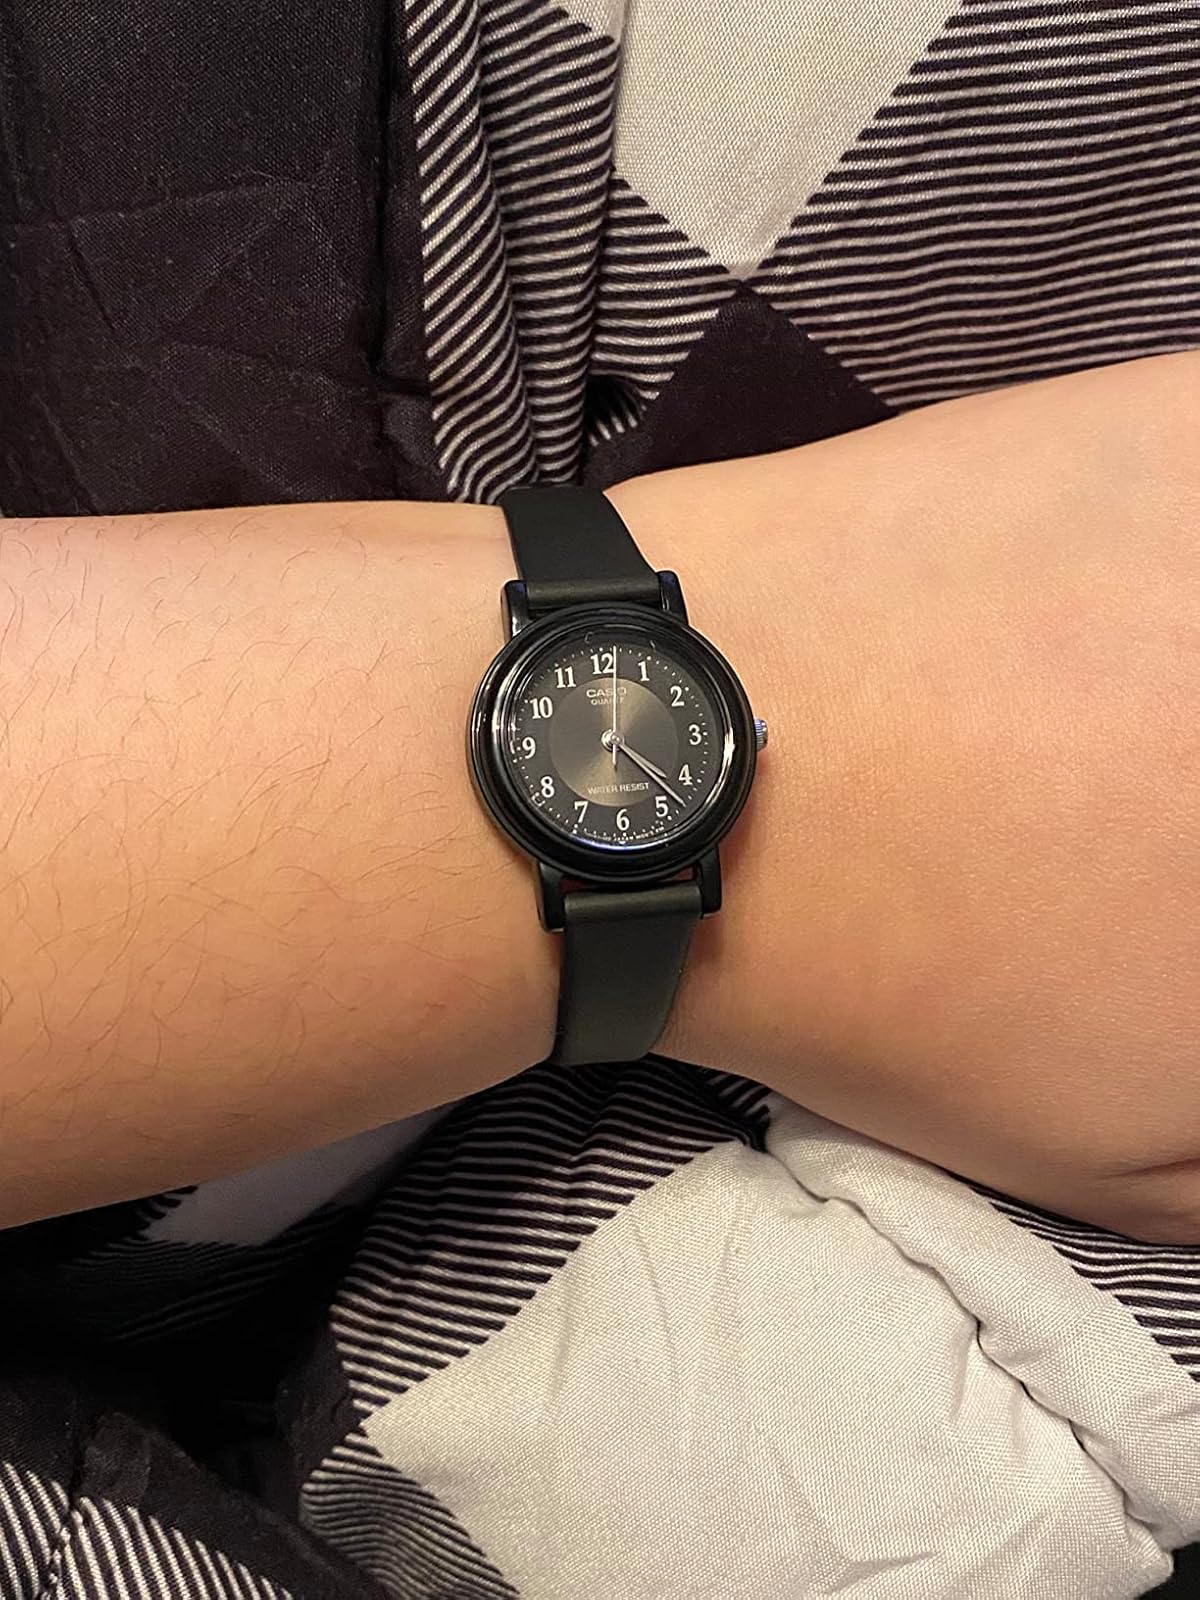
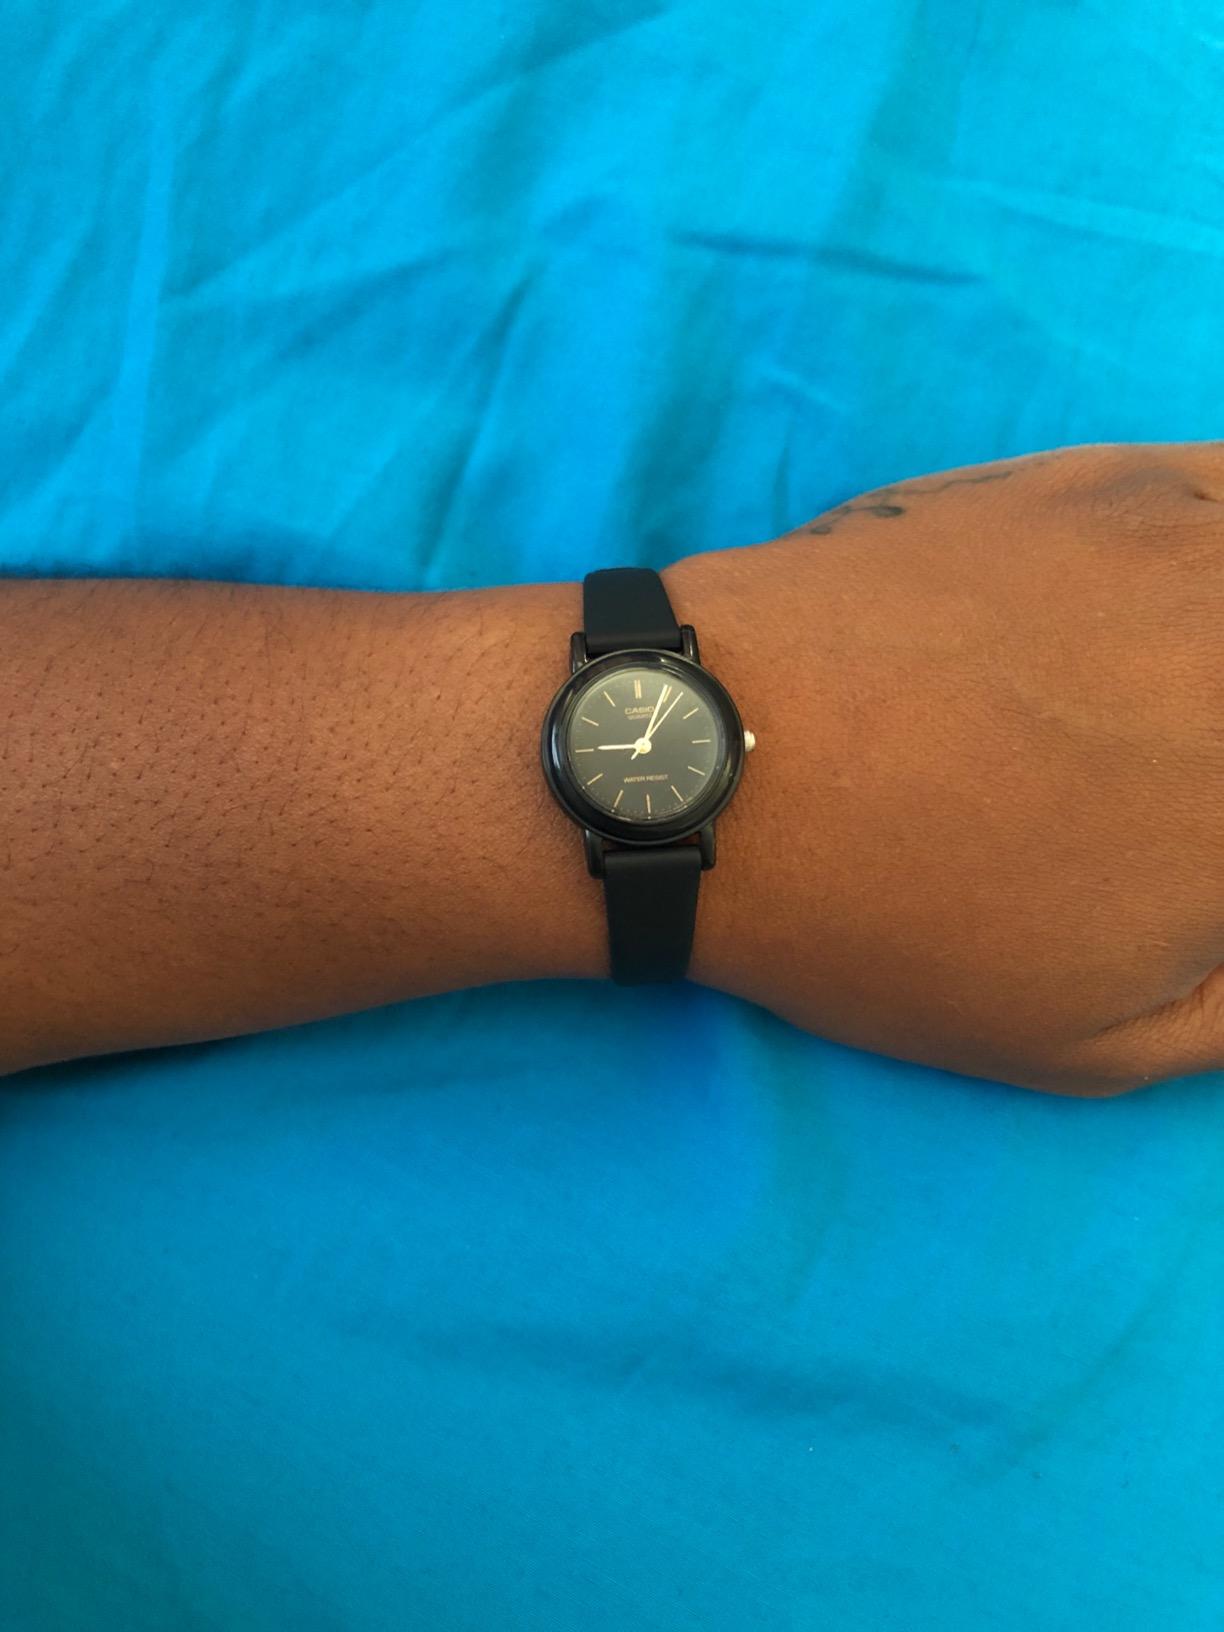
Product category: accessories_watch
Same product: no